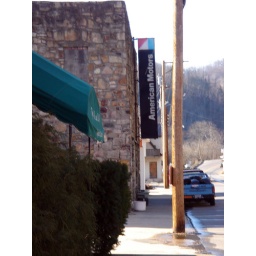
There's an abandoned AMC dealership in Marshall with the signs still posted. AMC hasn't sold cars in 20 years!